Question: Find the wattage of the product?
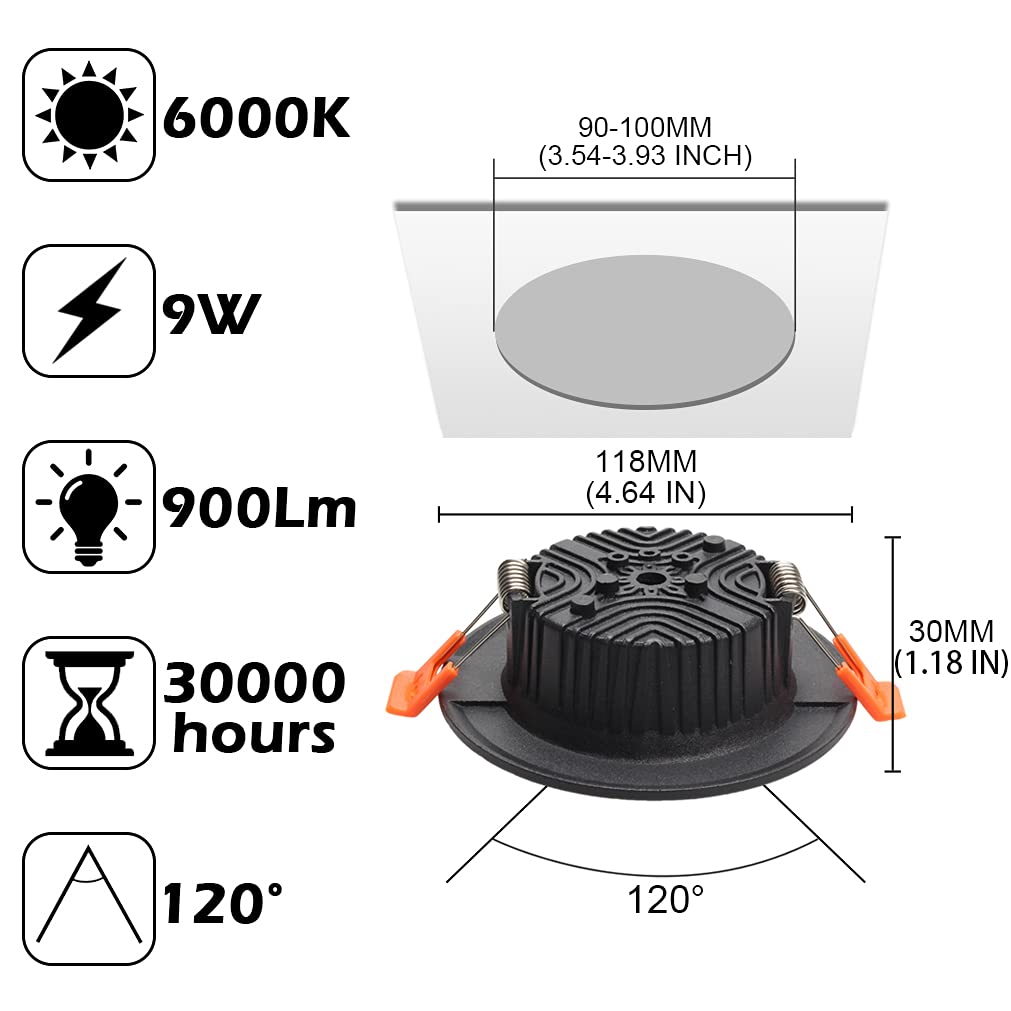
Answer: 9.0 watt